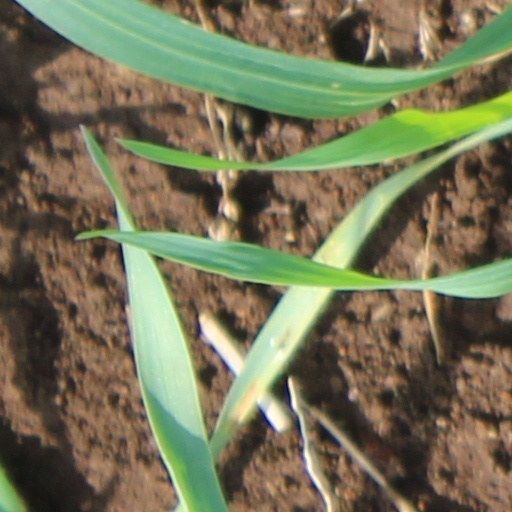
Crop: wheat